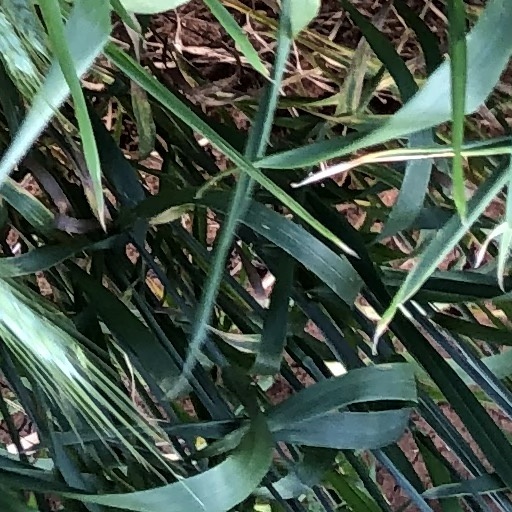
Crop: wheat